Abila (Peraea)

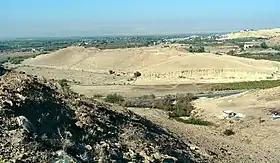
Tall el-Hammam that is identified by most scholars as Abel-Shittim.

Abila was an ancient city east of the Jordan River in the Plains of Moab, later Peraea, near Livias, about twelve km northeast of the north shore of the Dead Sea. The site is identified with modern Khirbet el-Kafrayn, Jordan, and is present on the Madaba Map as an unnamed icon. There is a widely supported theory that in the Hebrew Bible, it is referred to as Abel-Shittim, as well as in the shorter forms Shittim and Ha-Shittim.